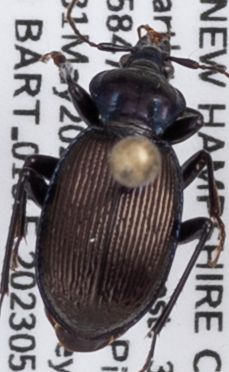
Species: Sphaeroderus canadensis canadensis
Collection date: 2023-05-31
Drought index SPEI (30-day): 0.456
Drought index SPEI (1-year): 0.114
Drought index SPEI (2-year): -0.03